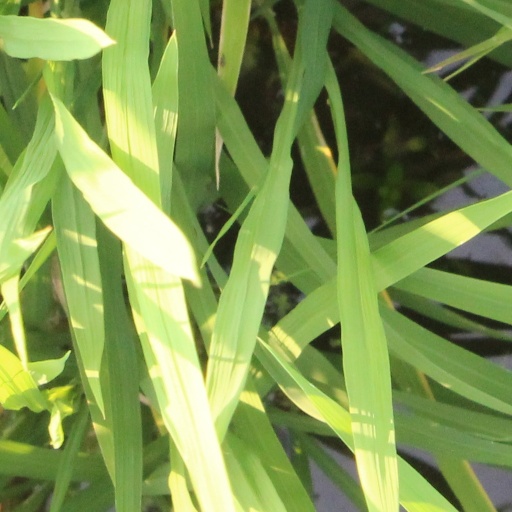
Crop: rice